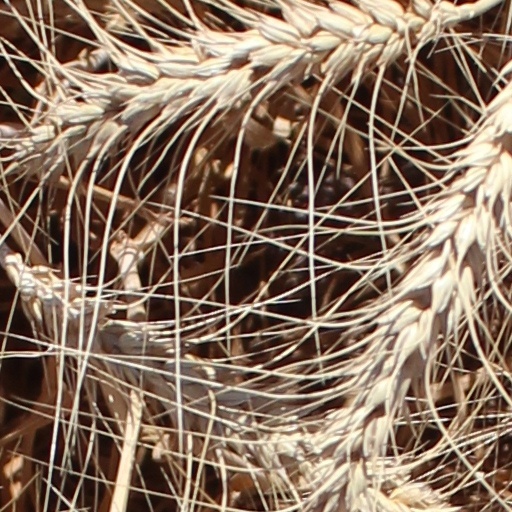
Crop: wheat